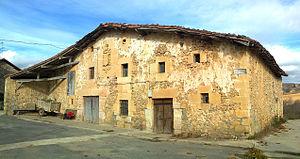
Urarte est une commune ou contrée de la municipalité de Bernedo dans la province d'Alava dans la Communauté autonome basque.